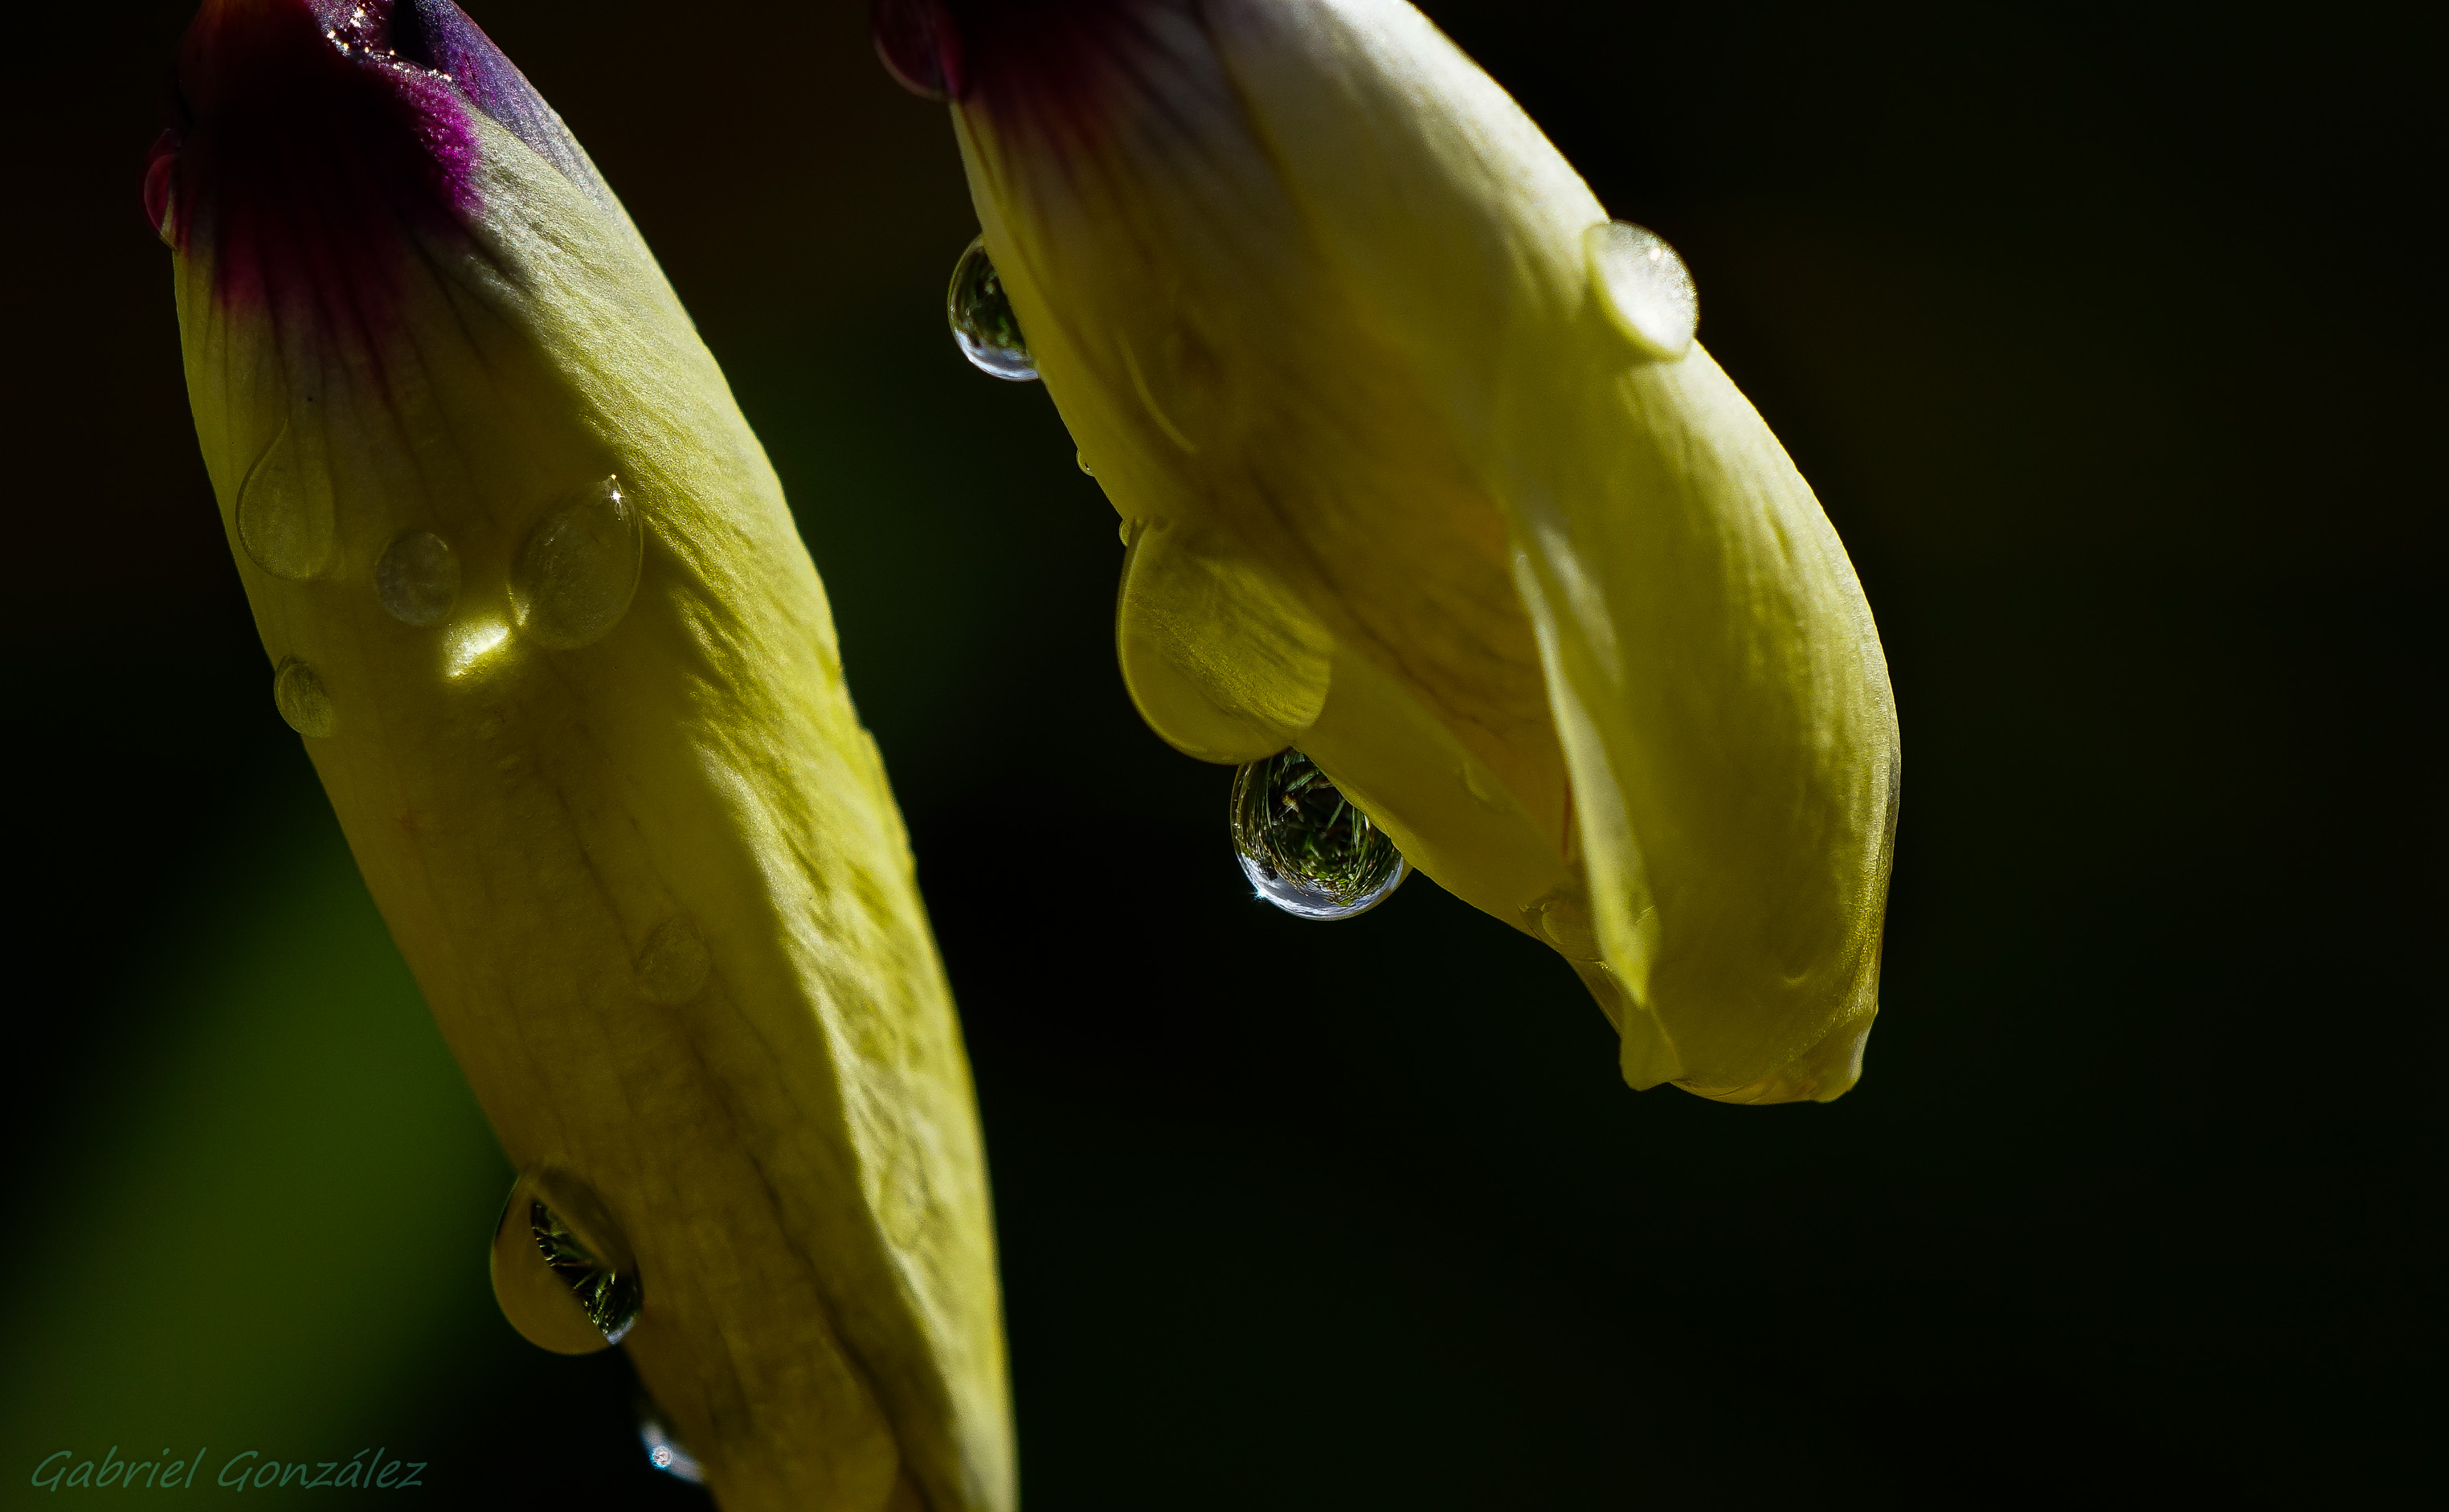
nature, plant, photography, leaf, flower, petal, pollen, green, macro, botany, yellow, flora, flowers, close up, eye, flores, bud, arum, ggl1, gaby1, xovesphoto, sonyrx10, rx10, marumi, gphoto, xelodegalicia, marumidhc330, macro photography, gabrielcoru a, flowering plant, plant stem, land plant